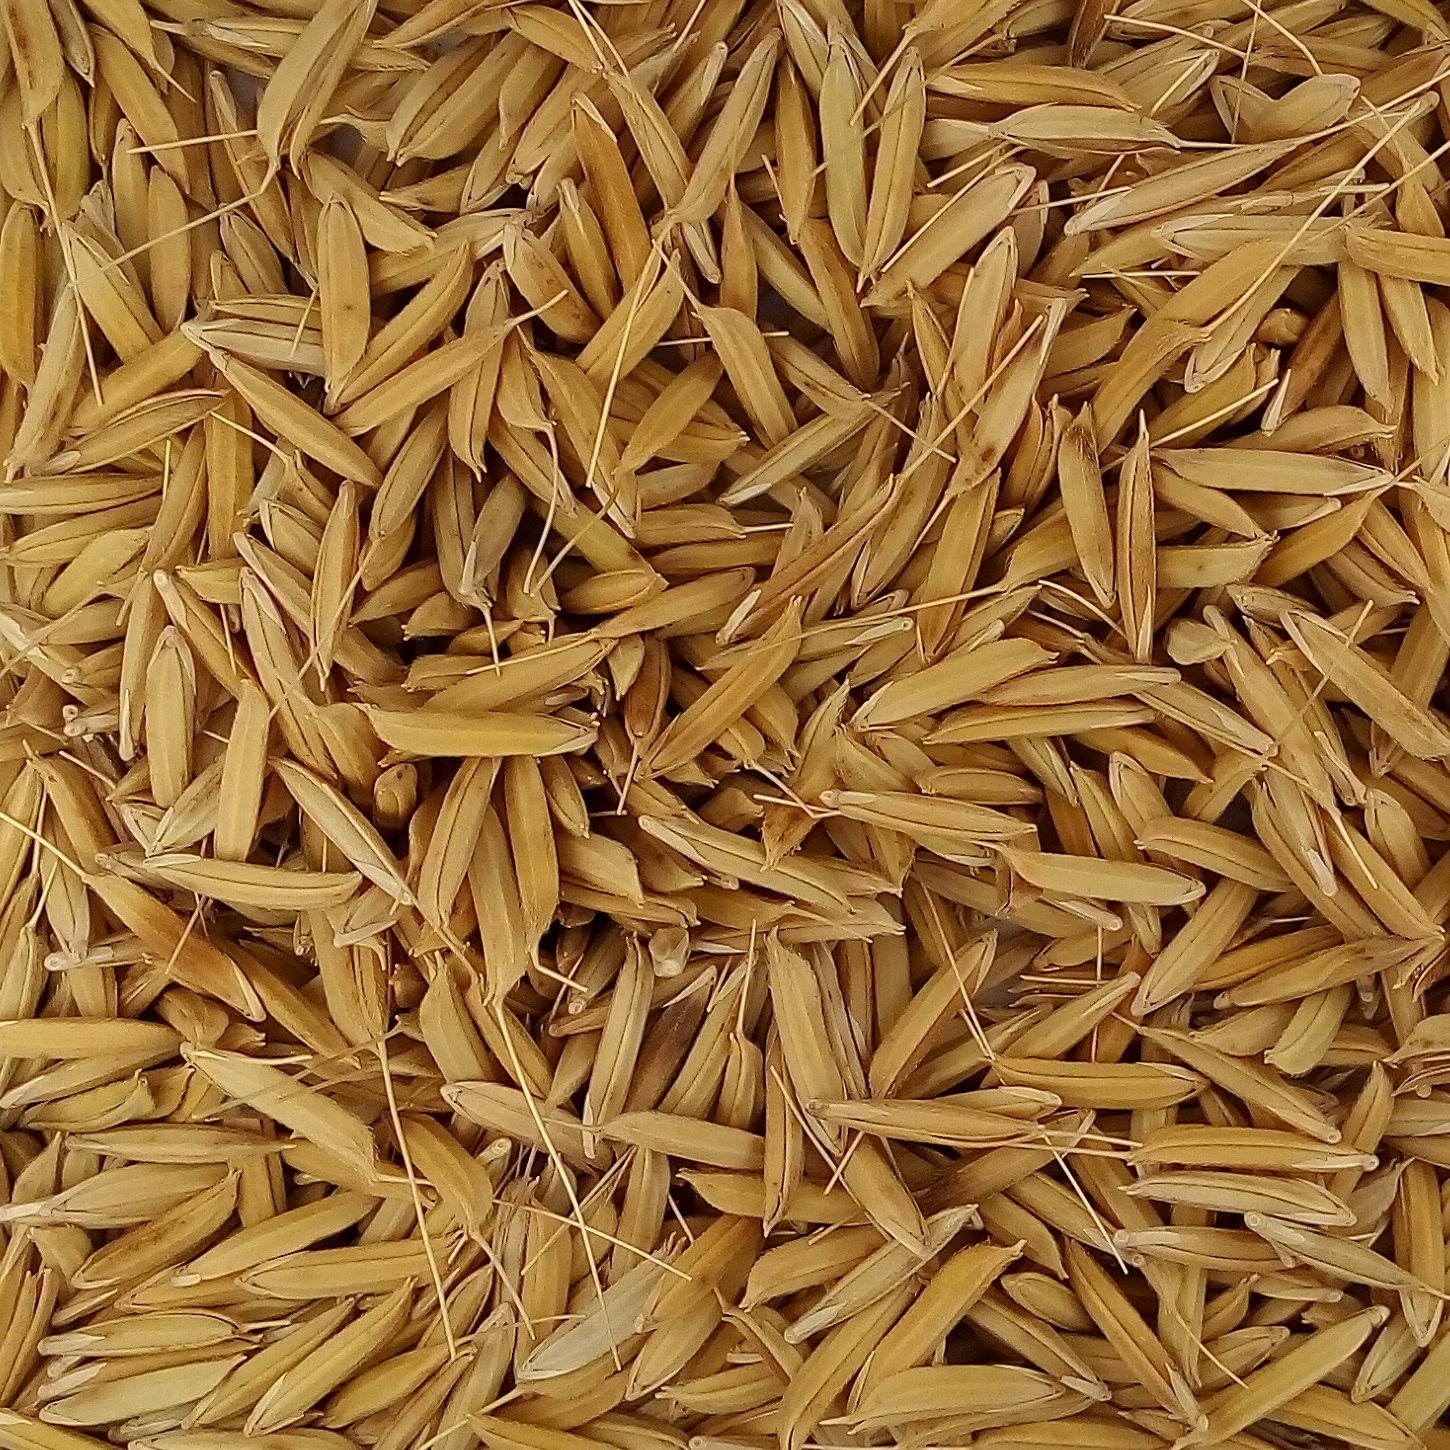
Rice seed variety: 1728